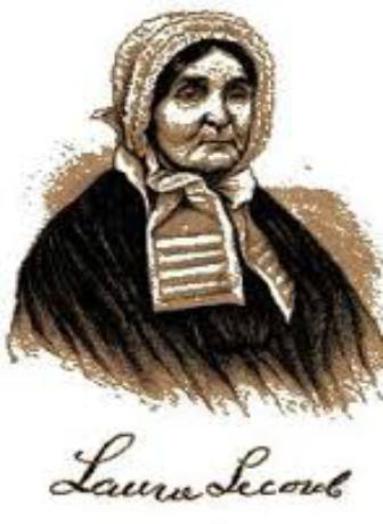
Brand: laura secord chocolates
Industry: Food